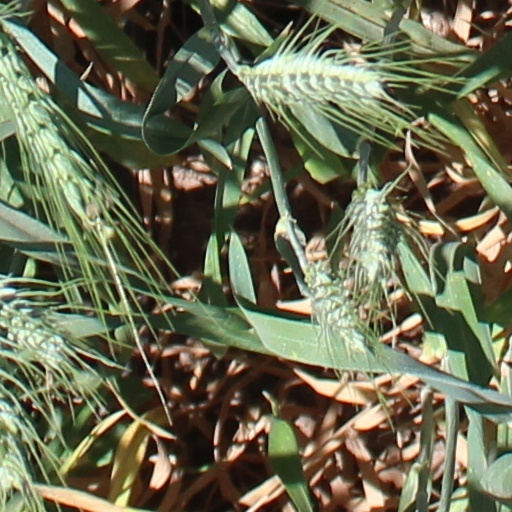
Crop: wheat